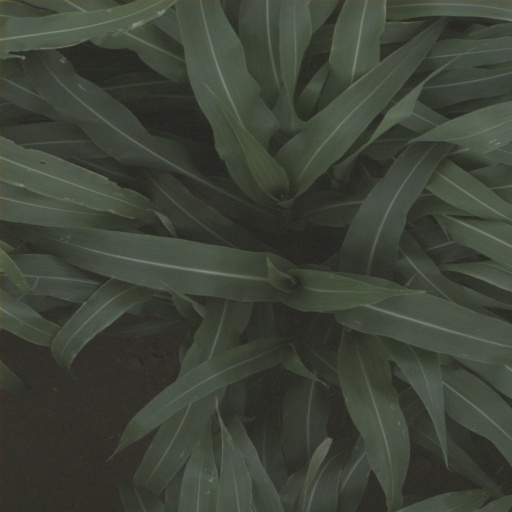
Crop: sorghum